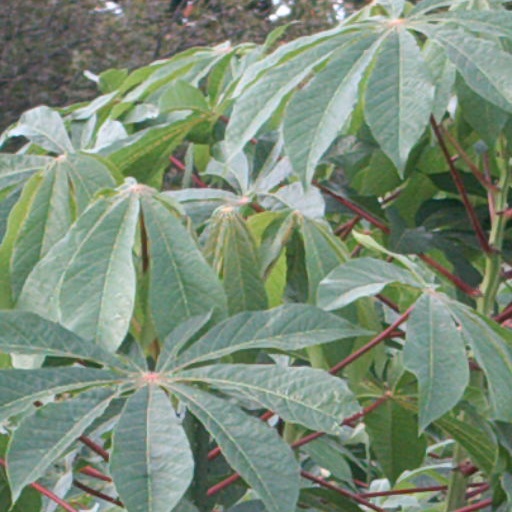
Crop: cassava